Tablet (pharmacy)

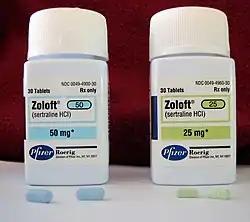
Bottles

In the tablet-pressing process, it is important that all ingredients be fairly dry, powdered or granular, somewhat uniform in particle size, and freely flowing. Mixed particle sized powders may separate during the manufacturing process due to differing particle densities. This can result in tablets with non-uniform concentrations of drug or active pharmaceutical ingredient (API), resulting in uneven dosage between tablets, but granulation should prevent this.